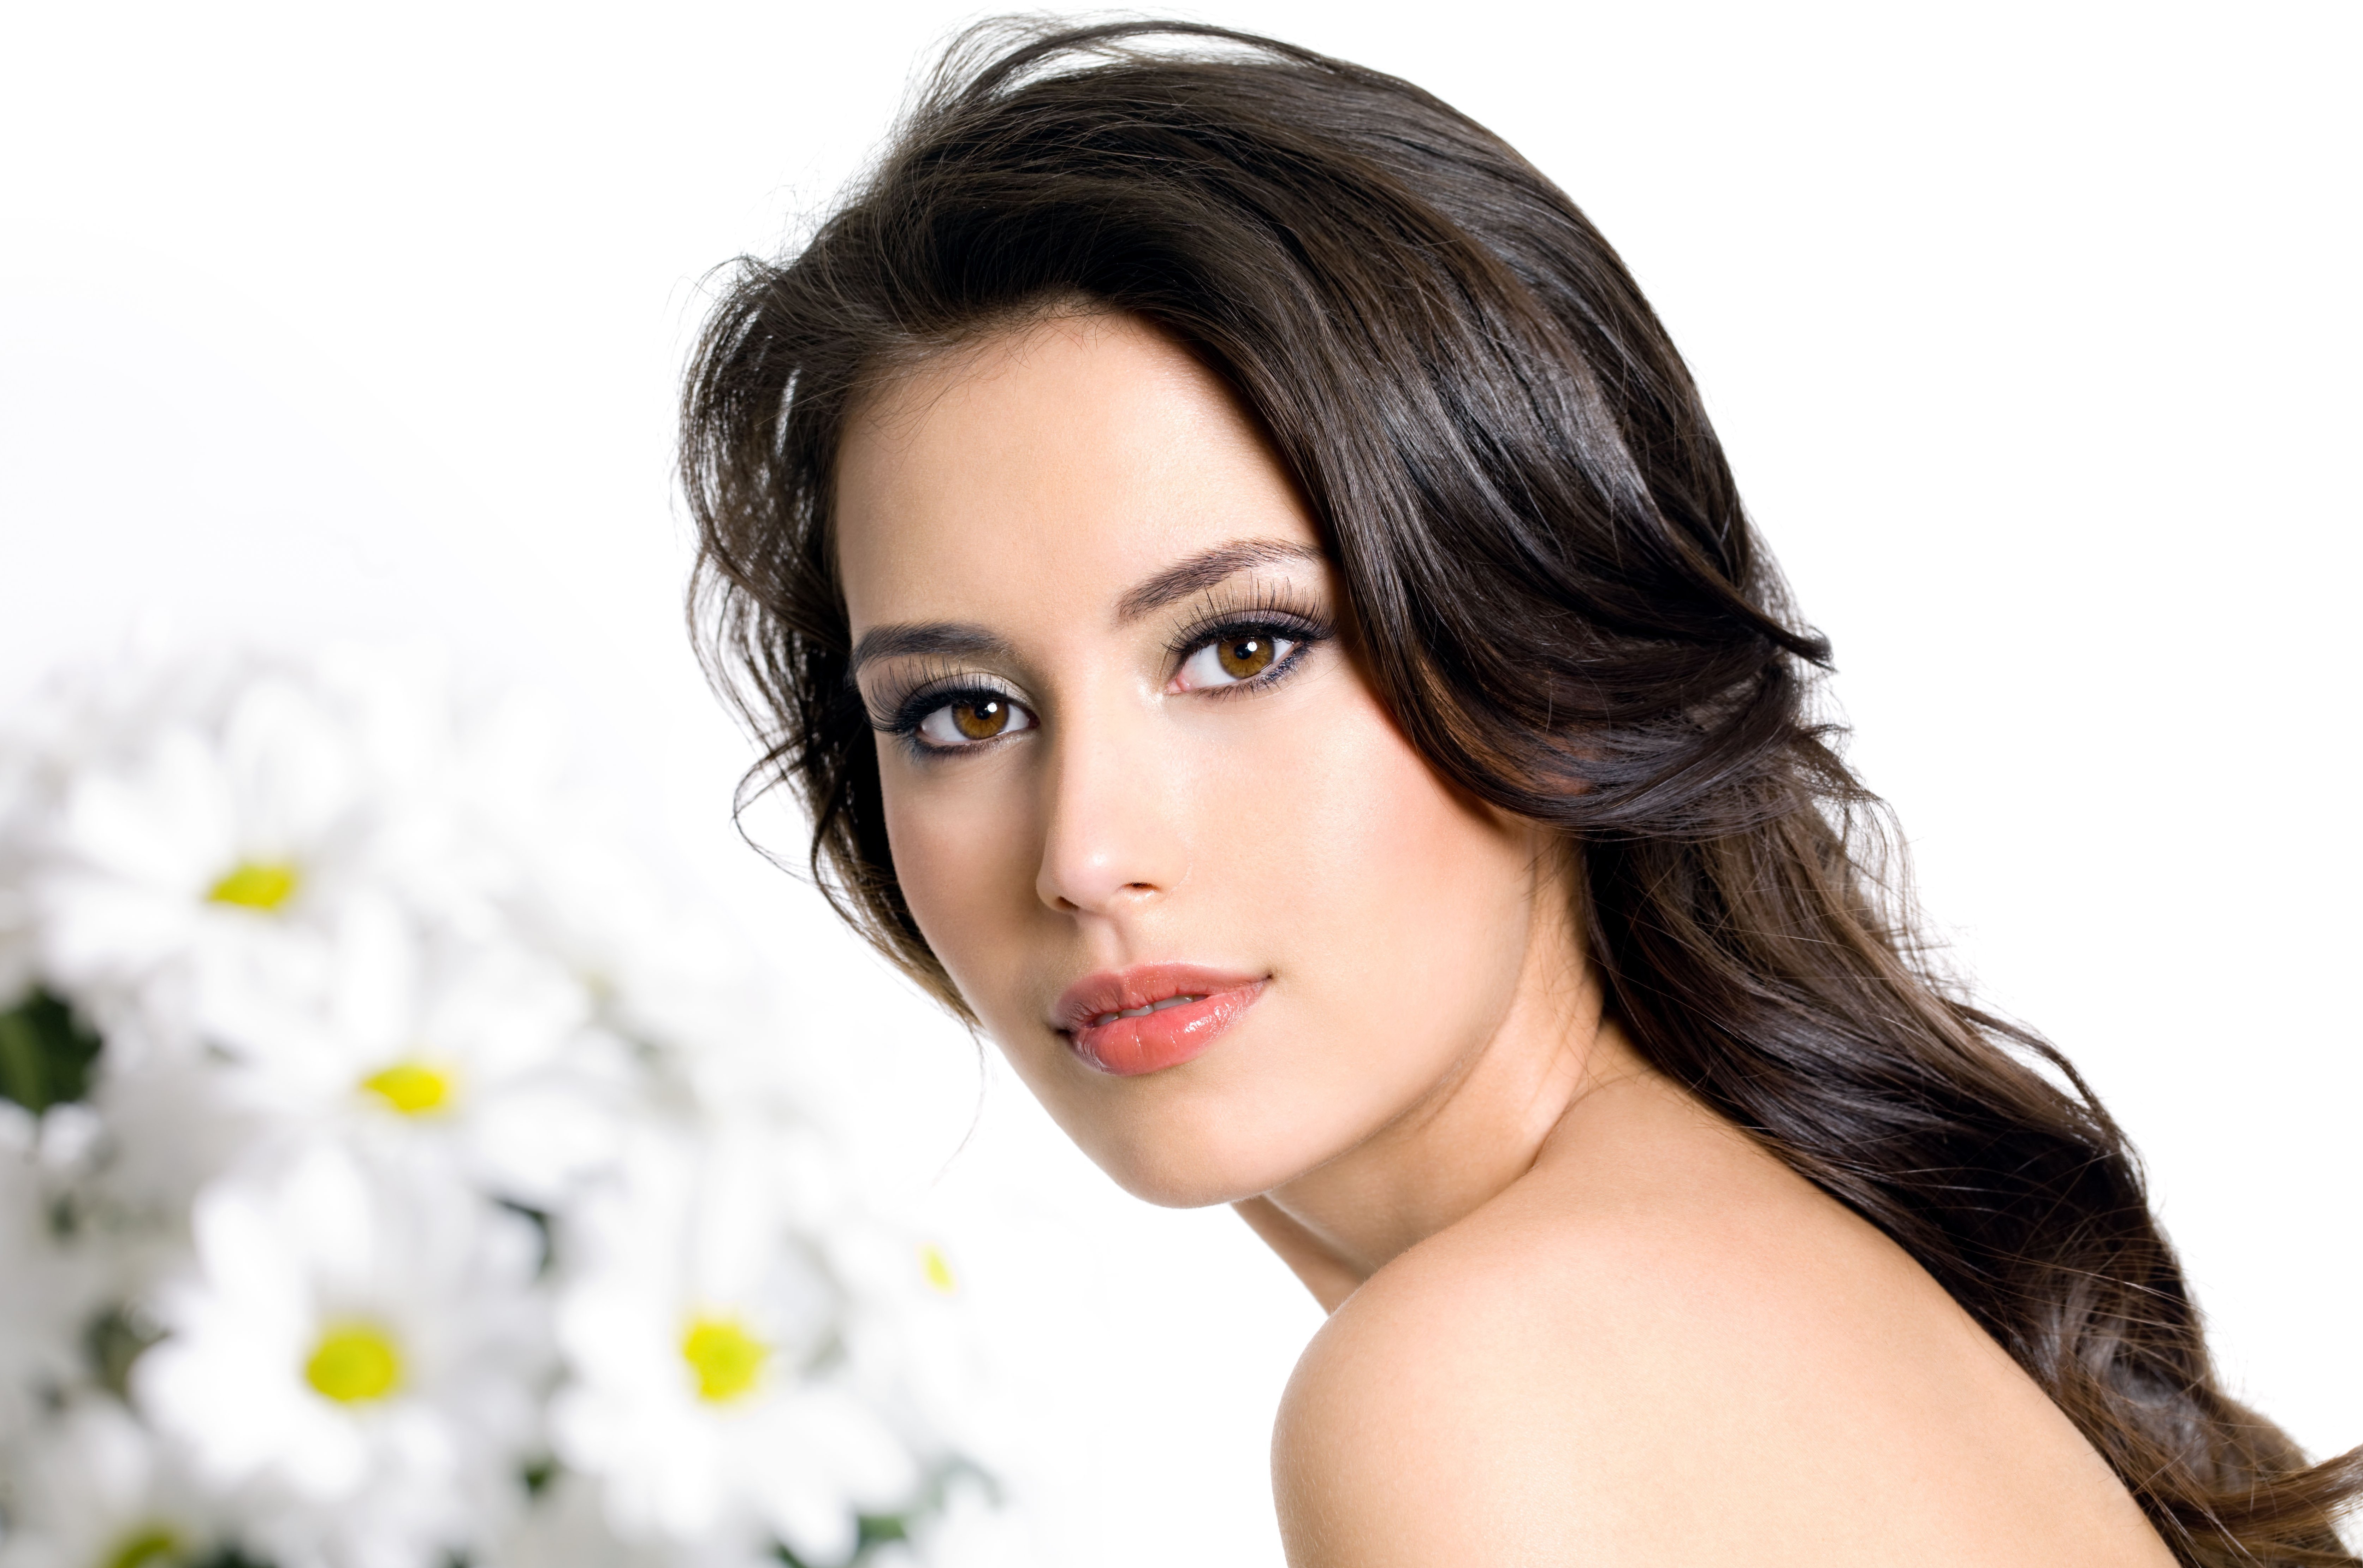
Gender: women